Dorguth Memorial United Methodist Church

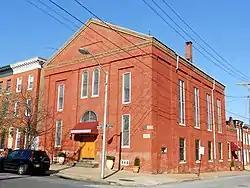
Church in March 2012

Dorguth Memorial United Methodist Church, formerly known as Otterbein Chapel Station, Scott Street United Brethren Church, Dorguth Memorial United Brethren Church, and Dorguth Memorial Evangelical United Brethren Church, is a historic United Methodist church located at Baltimore, Maryland, United States. It was built in 1857 and is a simple, two-story gable-front brick church of the late Roman Revival style. It features a gabled roof with a pedimented brick cornice. Also on the property is the parish house added in 1868. The church was named for Mrs. Frederick Dorguth, who in 1936 left money for extensive renovations. Dorguth UMC closed its doors in 2001.